Thomas Moore House (Indianapolis, Indiana)

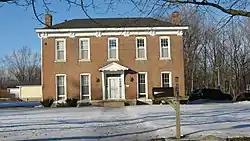
Thomas Moore House, February 2011

Thomas Moore House, also known as the Moore-Christian House, is a historic home located at Indianapolis, Indiana. It was built in the 19th century, and is a two-story, five-bay, L-shaped, Italianate style brick dwelling. It has a low hipped roof with double brackets and segmental arched openings. At the entrance is a gable roofed awning with large, ornate brackets and ornate Queen Anne style scrollwork design on the gable front.